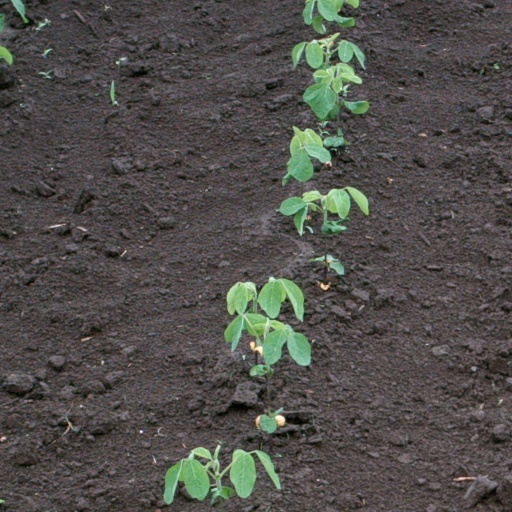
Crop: soybean